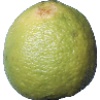
Label: Limes 1